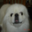
Label: dog